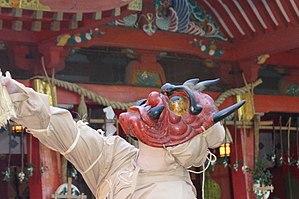
Mochi wari oni (le démon briseur de mochi)
Le Nagata-jinja se trouve dans l’arrondissement du même nom. Il est situé à 500 mètres de la station Kôsoku Nagata, C'est un lieu de culte placé en amont d’une rue marchande très animée et dont l’entrée est repérable grâce à un grand torii rouge. Durant l’ère Taishô, cette artère commerciale était constituée en grande partie de pâtisseries. Aujourd’hui, on y trouve aussi bien des maraîchers que des marchands d’électronique. Sous le nom de « quartier commerçant du sanctuaire de Nagata » donné durant la 12ᵉ année de l’ère Shôwa, cette rue prend fin devant la porte du lieu saint.